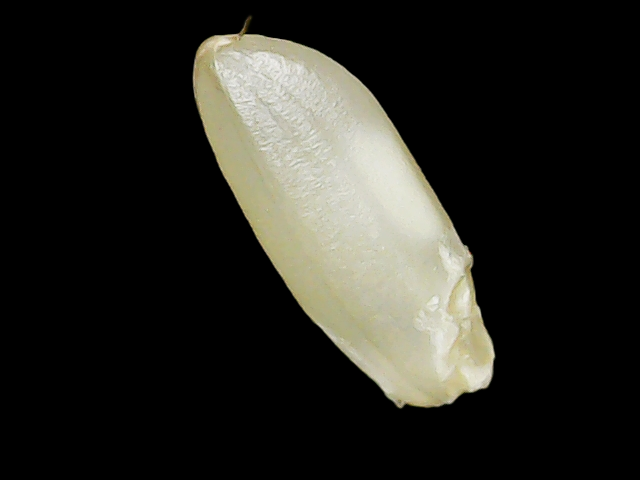
Rice variety: Binadhan23